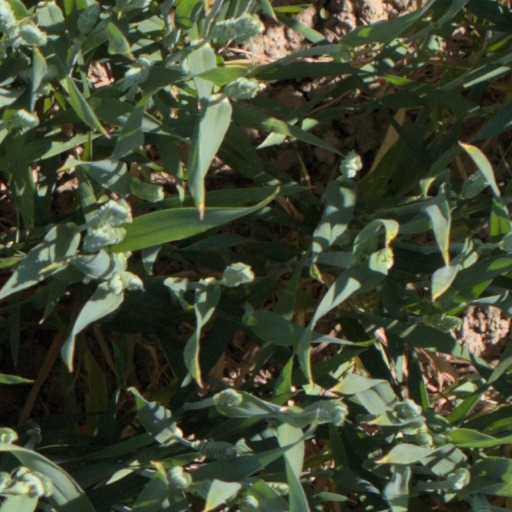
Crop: wheat